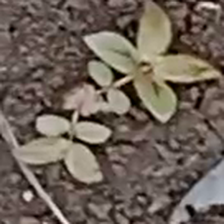
Weed species: Choti_dudhi_(Euphorbia_hirta)